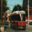
Label: streetcar